Nikolai Vavilov

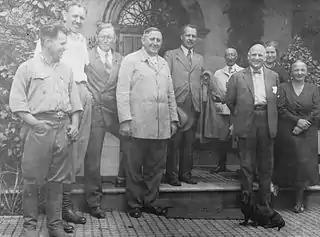
Vavilov (fifth from left) alongside geneticist Albert Boerger during his visit to Uruguay in 1932

Vavilov's work on the genetic diversity of crop plants across the world spanned the concept of centers of origin, the Darwinian problem of speciation, plant breeding, and a geographical approach to studies of crops, as well as the law of homologous series in variation.